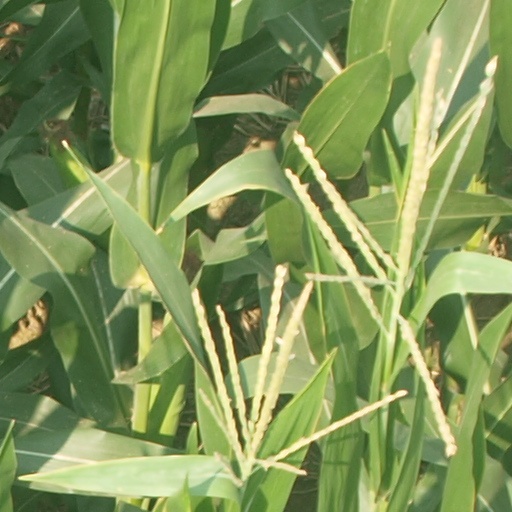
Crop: maize; corn